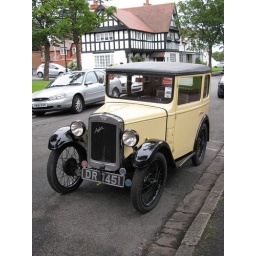
If only the modern cars weren't in the background. Near Bebington train station.